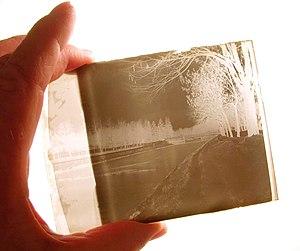
« Fées de Cottingley » et « affaire des fées de Cottingley » font référence à une célèbre série de cinq photographies prises au début du XXᵉ siècle par Elsie Wright et Frances Griffiths, deux jeunes cousines qui vivent à Cottingley, près de Bradford, dans la région du Yorkshire en Angleterre. Elles montrent les deux filles en compagnie de fées et d’autres créatures du petit peuple. En 1917, lorsque les deux premières photos sont prises, Elsie est âgée de 16 ans et Frances de 10. Ces photos attirent l'attention du célèbre écrivain écossais sir Arthur Conan Doyle, qui s'en sert pour illustrer plusieurs articles sur le sujet ainsi qu'un livre, The Coming of the Fairies. Il avait été chargé d'écrire dans l’édition du Strand Magazine pour Noël 1920. Conan Doyle, qui est spiritualiste, se montre enthousiasmé par les photographies et les interprète comme une preuve concrète de la réalité des phénomènes psychiques. La réaction du public est plus mitigée, certains pensent que les images sont authentiques, d'autres estiment qu'elles sont truquées.